The Dubliners

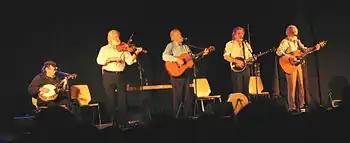
The Dubliners performing in Luxembourg, 11 October 2008

In 2012 the band celebrated their 50th anniversary with an extensive year-long European tour and the release of a live DVD recorded live at Dublin's Vicar Street featuring Chris Kavanagh from the Band "The Legend of Luke Kelly" as a special guest. The tour continued in the wake of the death of the final founding member Barney McKenna, although the band announced that the final shows of the tour, to be held 28–30 December also at Vicar Street would be the band's final shows in which the band were joined by former band member Jim McCann.